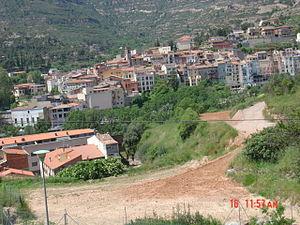
Monistrol de Montserrat est une commune de la province de Barcelone, en Catalogne, en Espagne, de la comarque de Bages